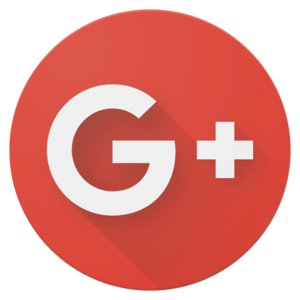
Logo G+ depuis sept.2015
Google+ était l'application de réseau social de l'entreprise américaine Google lancée le 28 juin 2011, et dont la fermeture progressive a été annoncée le 9 octobre 2018.